Payazzo

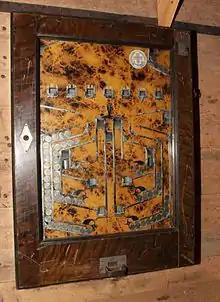
Early payazzo, possibly from 1920s/30s, on display at the Forum Marinum maritime museum

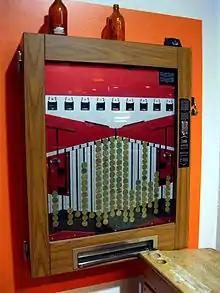
More modern payazzo from the 1980s

Payazzo (or pajatso) is a traditional Finnish gambling arcade game, dating back to the 1920s, when it was introduced into Finland from Germany. The object of payazzo is to flick a coin into one of the winning slots. When the attempt is successful, the machine rewards the player with a couple of coins. If the attempt is unsuccessful, the player loses the flicked coin.